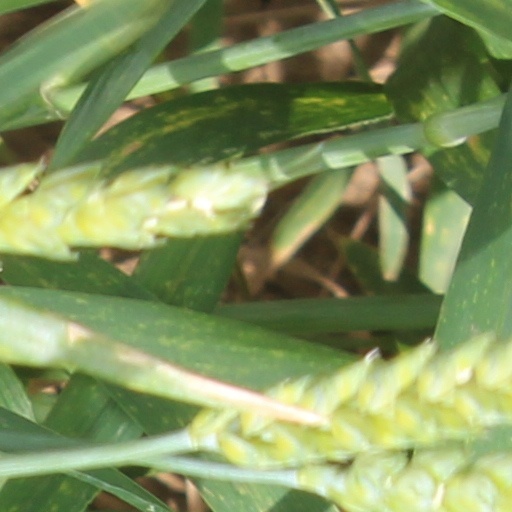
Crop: wheat